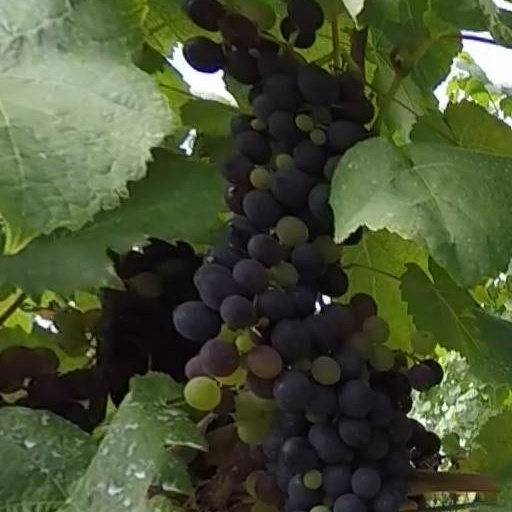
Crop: grape